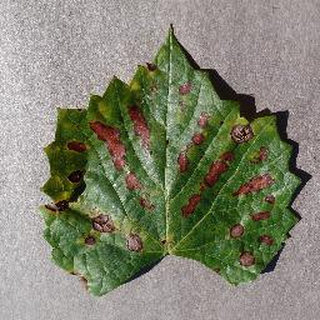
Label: grape_esca_black_measles